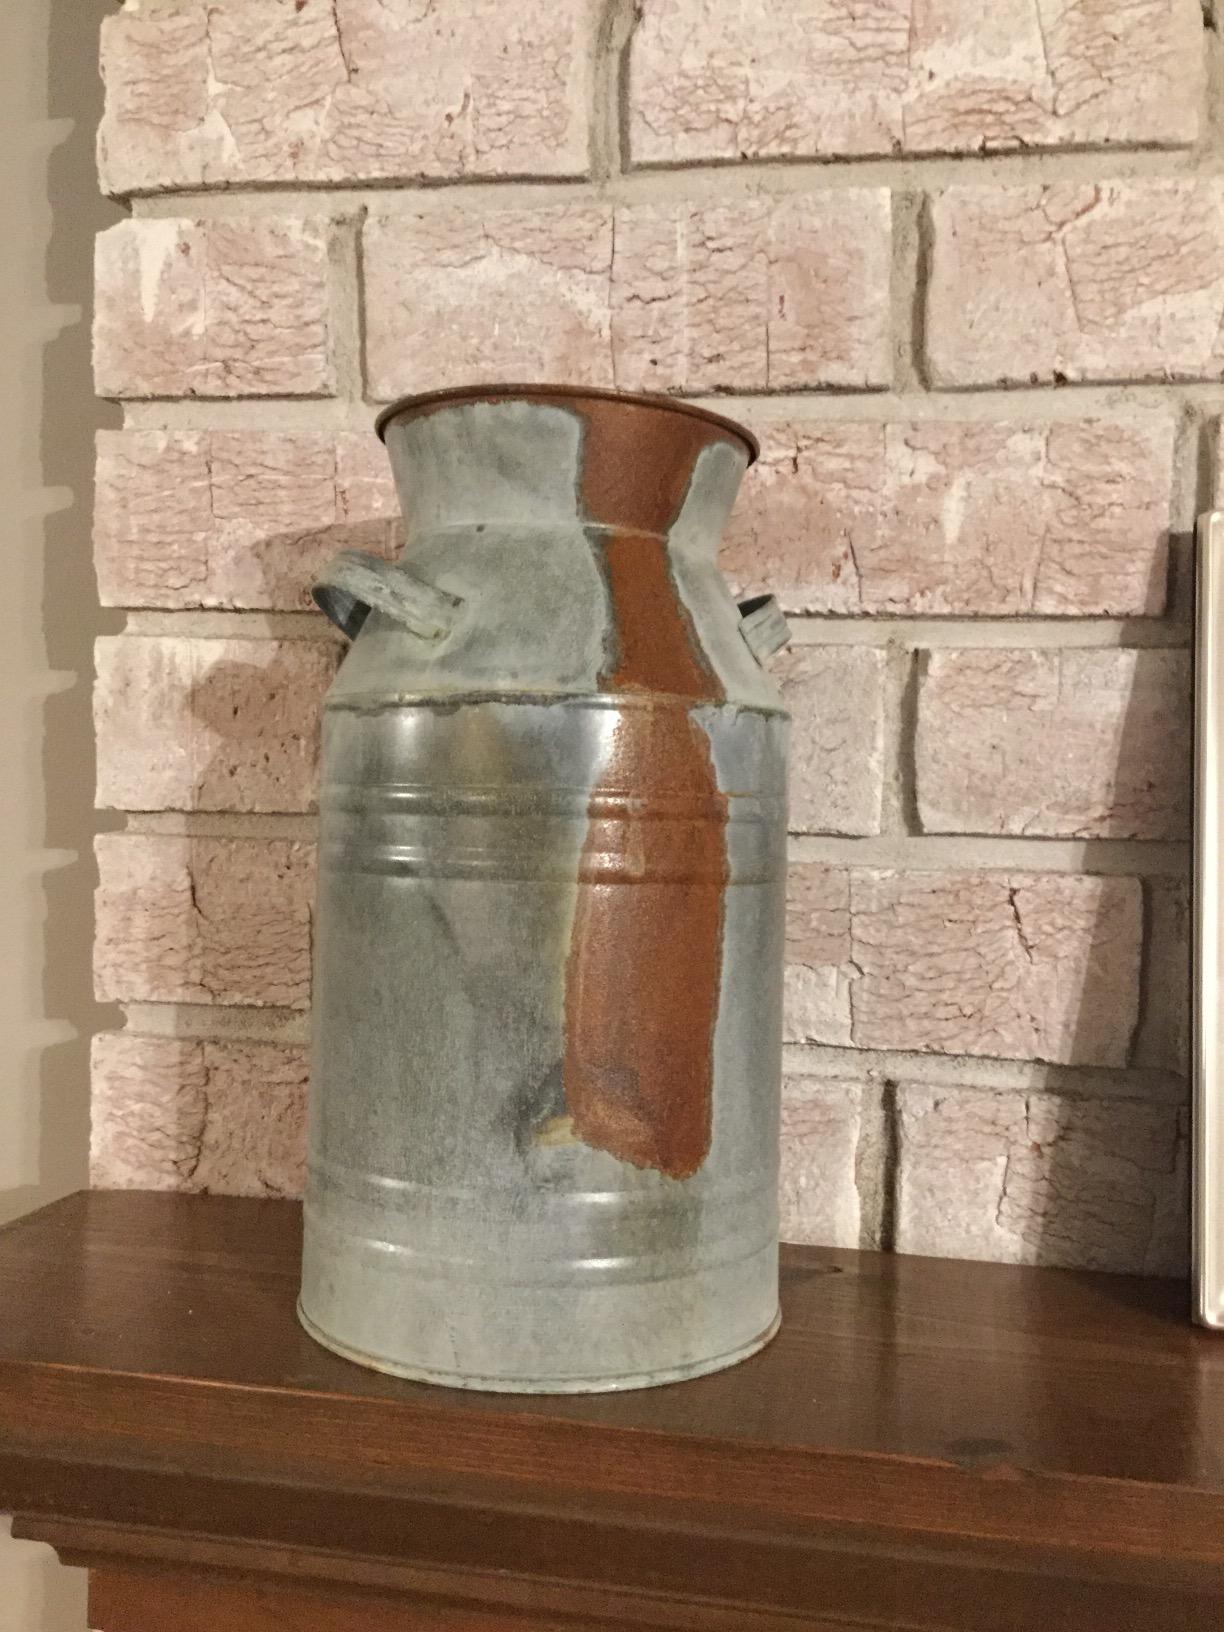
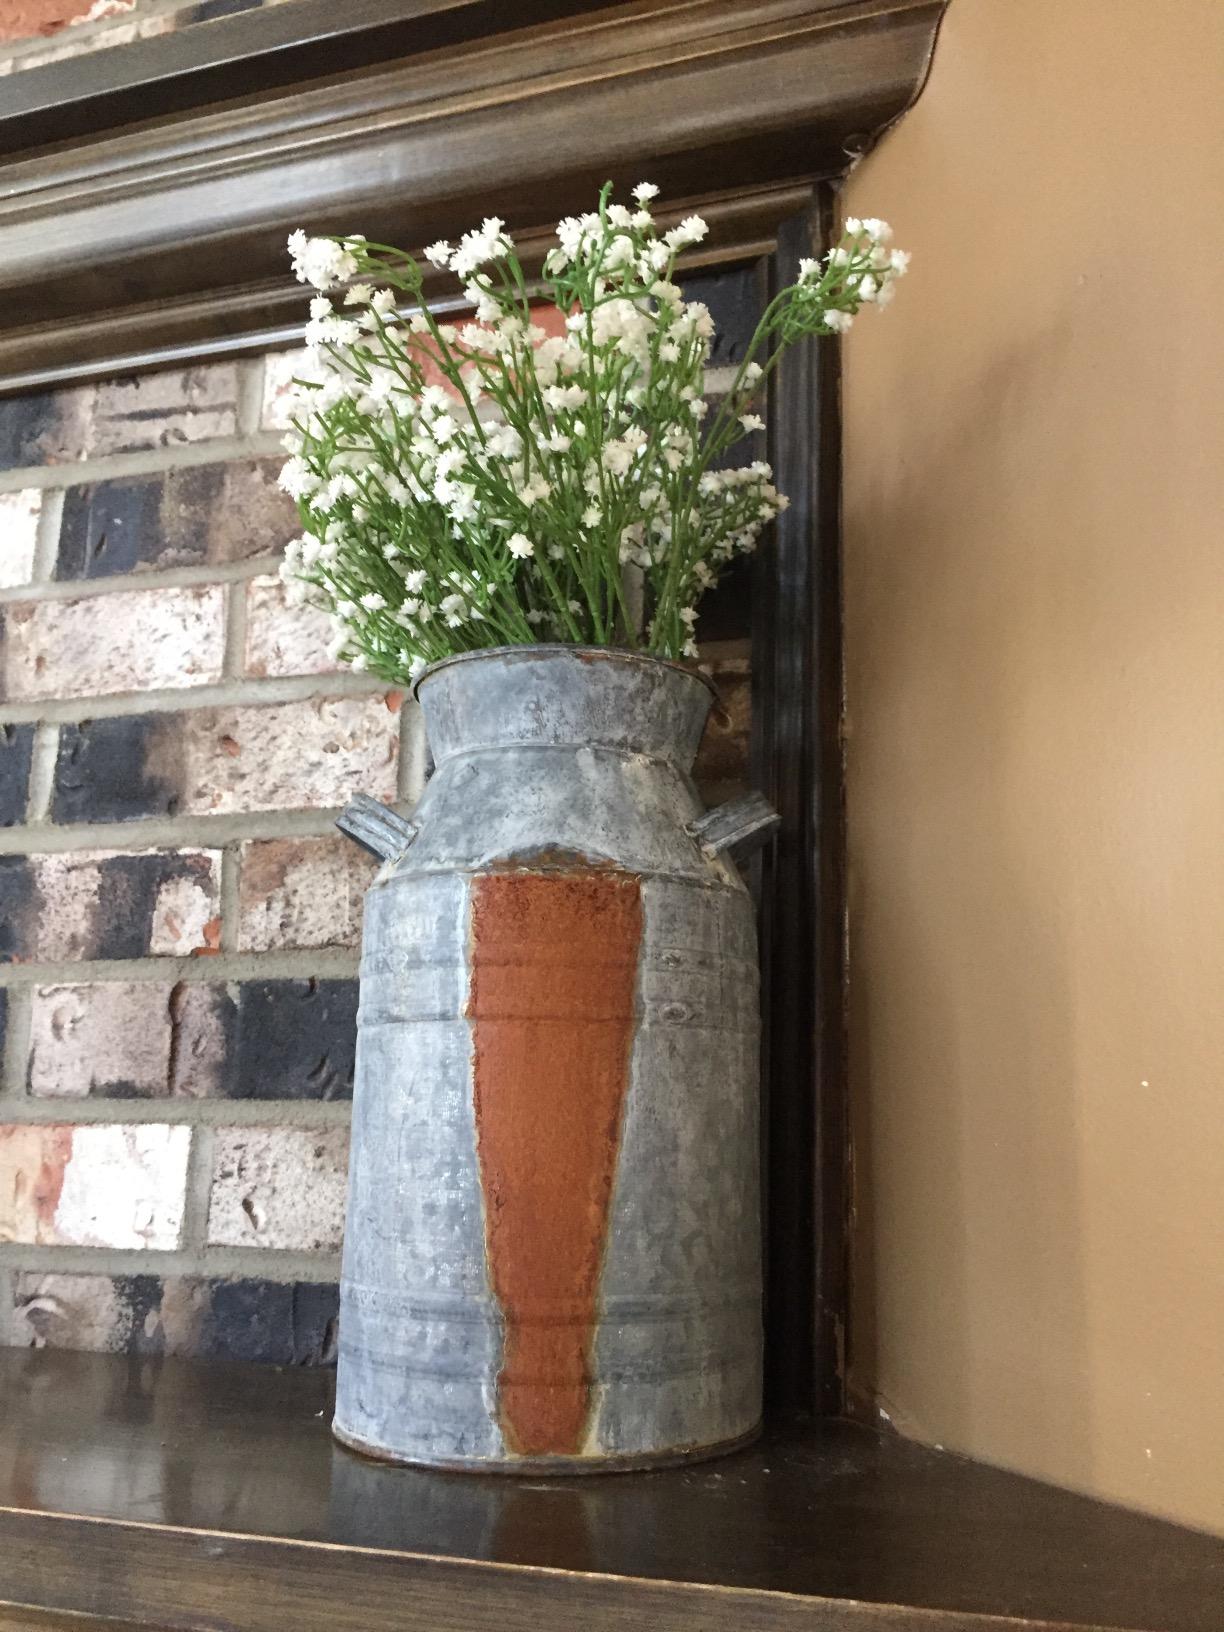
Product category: vase
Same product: yes